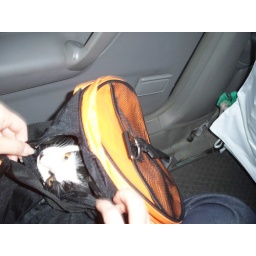
im sure travelling in a car in a gym bag wasnt the best experience for the little critter